Taryn Manning

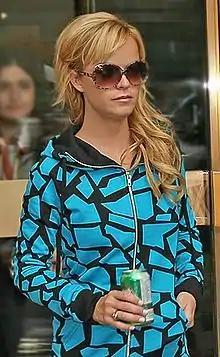
Manning at the 2007 Toronto International Film Festival

Her breakthrough role was as Nola, a prostitute in Memphis, Tennessee, in the 2005 film "Hustle & Flow". Director Craig Brewer saw Manning's picture in a photography book and was convinced that the actress who played Nola should look just like her. Subsequent film roles include "Unbeatable Harold", "When the Nines Roll Over"., and, later, "Weirdsville", which co-starred Scott Speedman and Wes Bentley. Boomkat's song "It's Not My Fault" appeared on the soundtrack for the film as a duet by Manning and John Rowley. In 2007, she played Ivy Chitty on the short-lived Fox television series "Drive". In "After Sex" Manning played the supporting role of Alanna. She had leading roles in horror films "Cult" and "Banshee"; in the latter, she performed her own stunts. "I got hurt one day during one of the chase scenes, where another car crashed into my car," Manning explained of her stunts. Manning appeared in the romantic comedy "Jack and Jill vs. the World". She played Rita Cherry on four episodes of "Sons of Anarchy". In 2008 she appeared in Butch Walker's music video for "The Weight Of Her" and in will.i.am's collage-style music video, "Yes We Can". She co-starred with Bill Pullman in the surreal drama film "Your Name Here", in which she played Nikki, who is based on Victoria Principal. The film is based loosely on sci-fi writer Philip K. Dick's life.